Hoda Ali

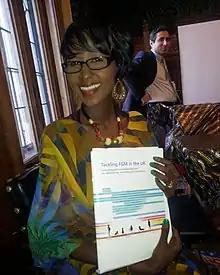
Hoda Ali in May 2018

Hoda Ali is a nurse and human rights activist defending the rights of girls through working and campaigning to end female genital mutilation in the United Kingdom.